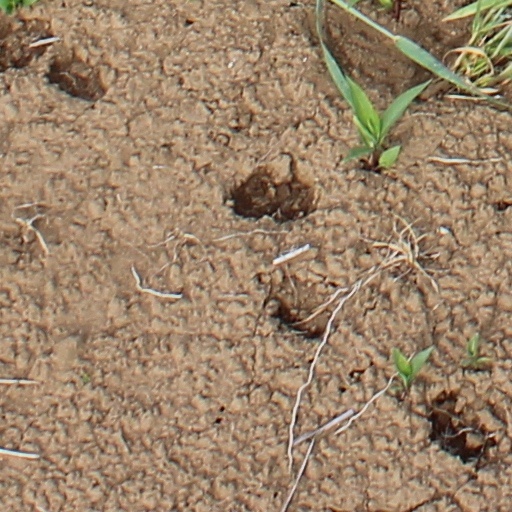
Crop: wheat